Alpheus Cutler

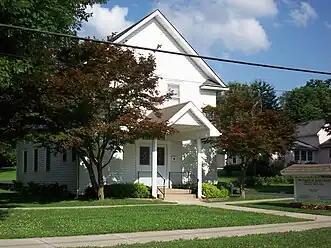
Cutlerite church headquarters in Independence, Missouri

Cutler died from complications of pulmonary tuberculosis on 10 June 1864, and is buried in Manti, Iowa.